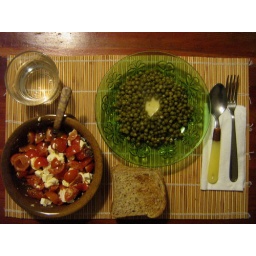
Salad made of tomatoes and feta whit pea green in a bed of scamorza cheese